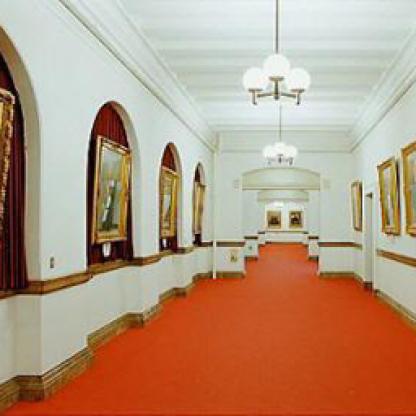
Scene: Indoor